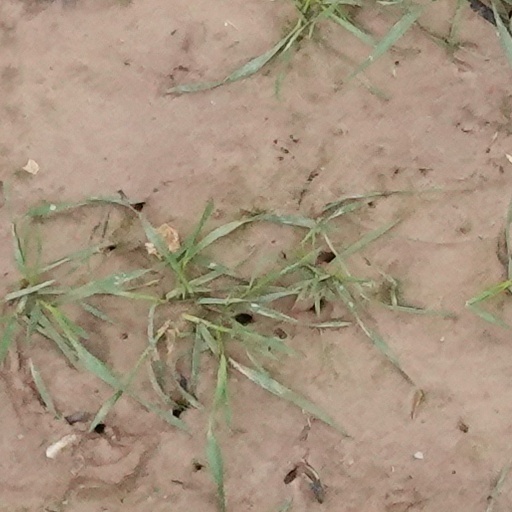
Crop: wheat